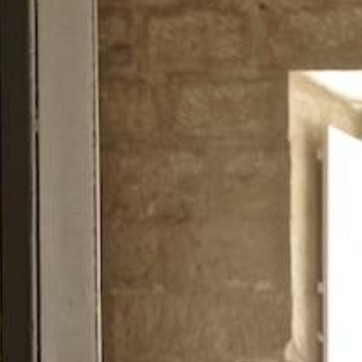
Material: stone